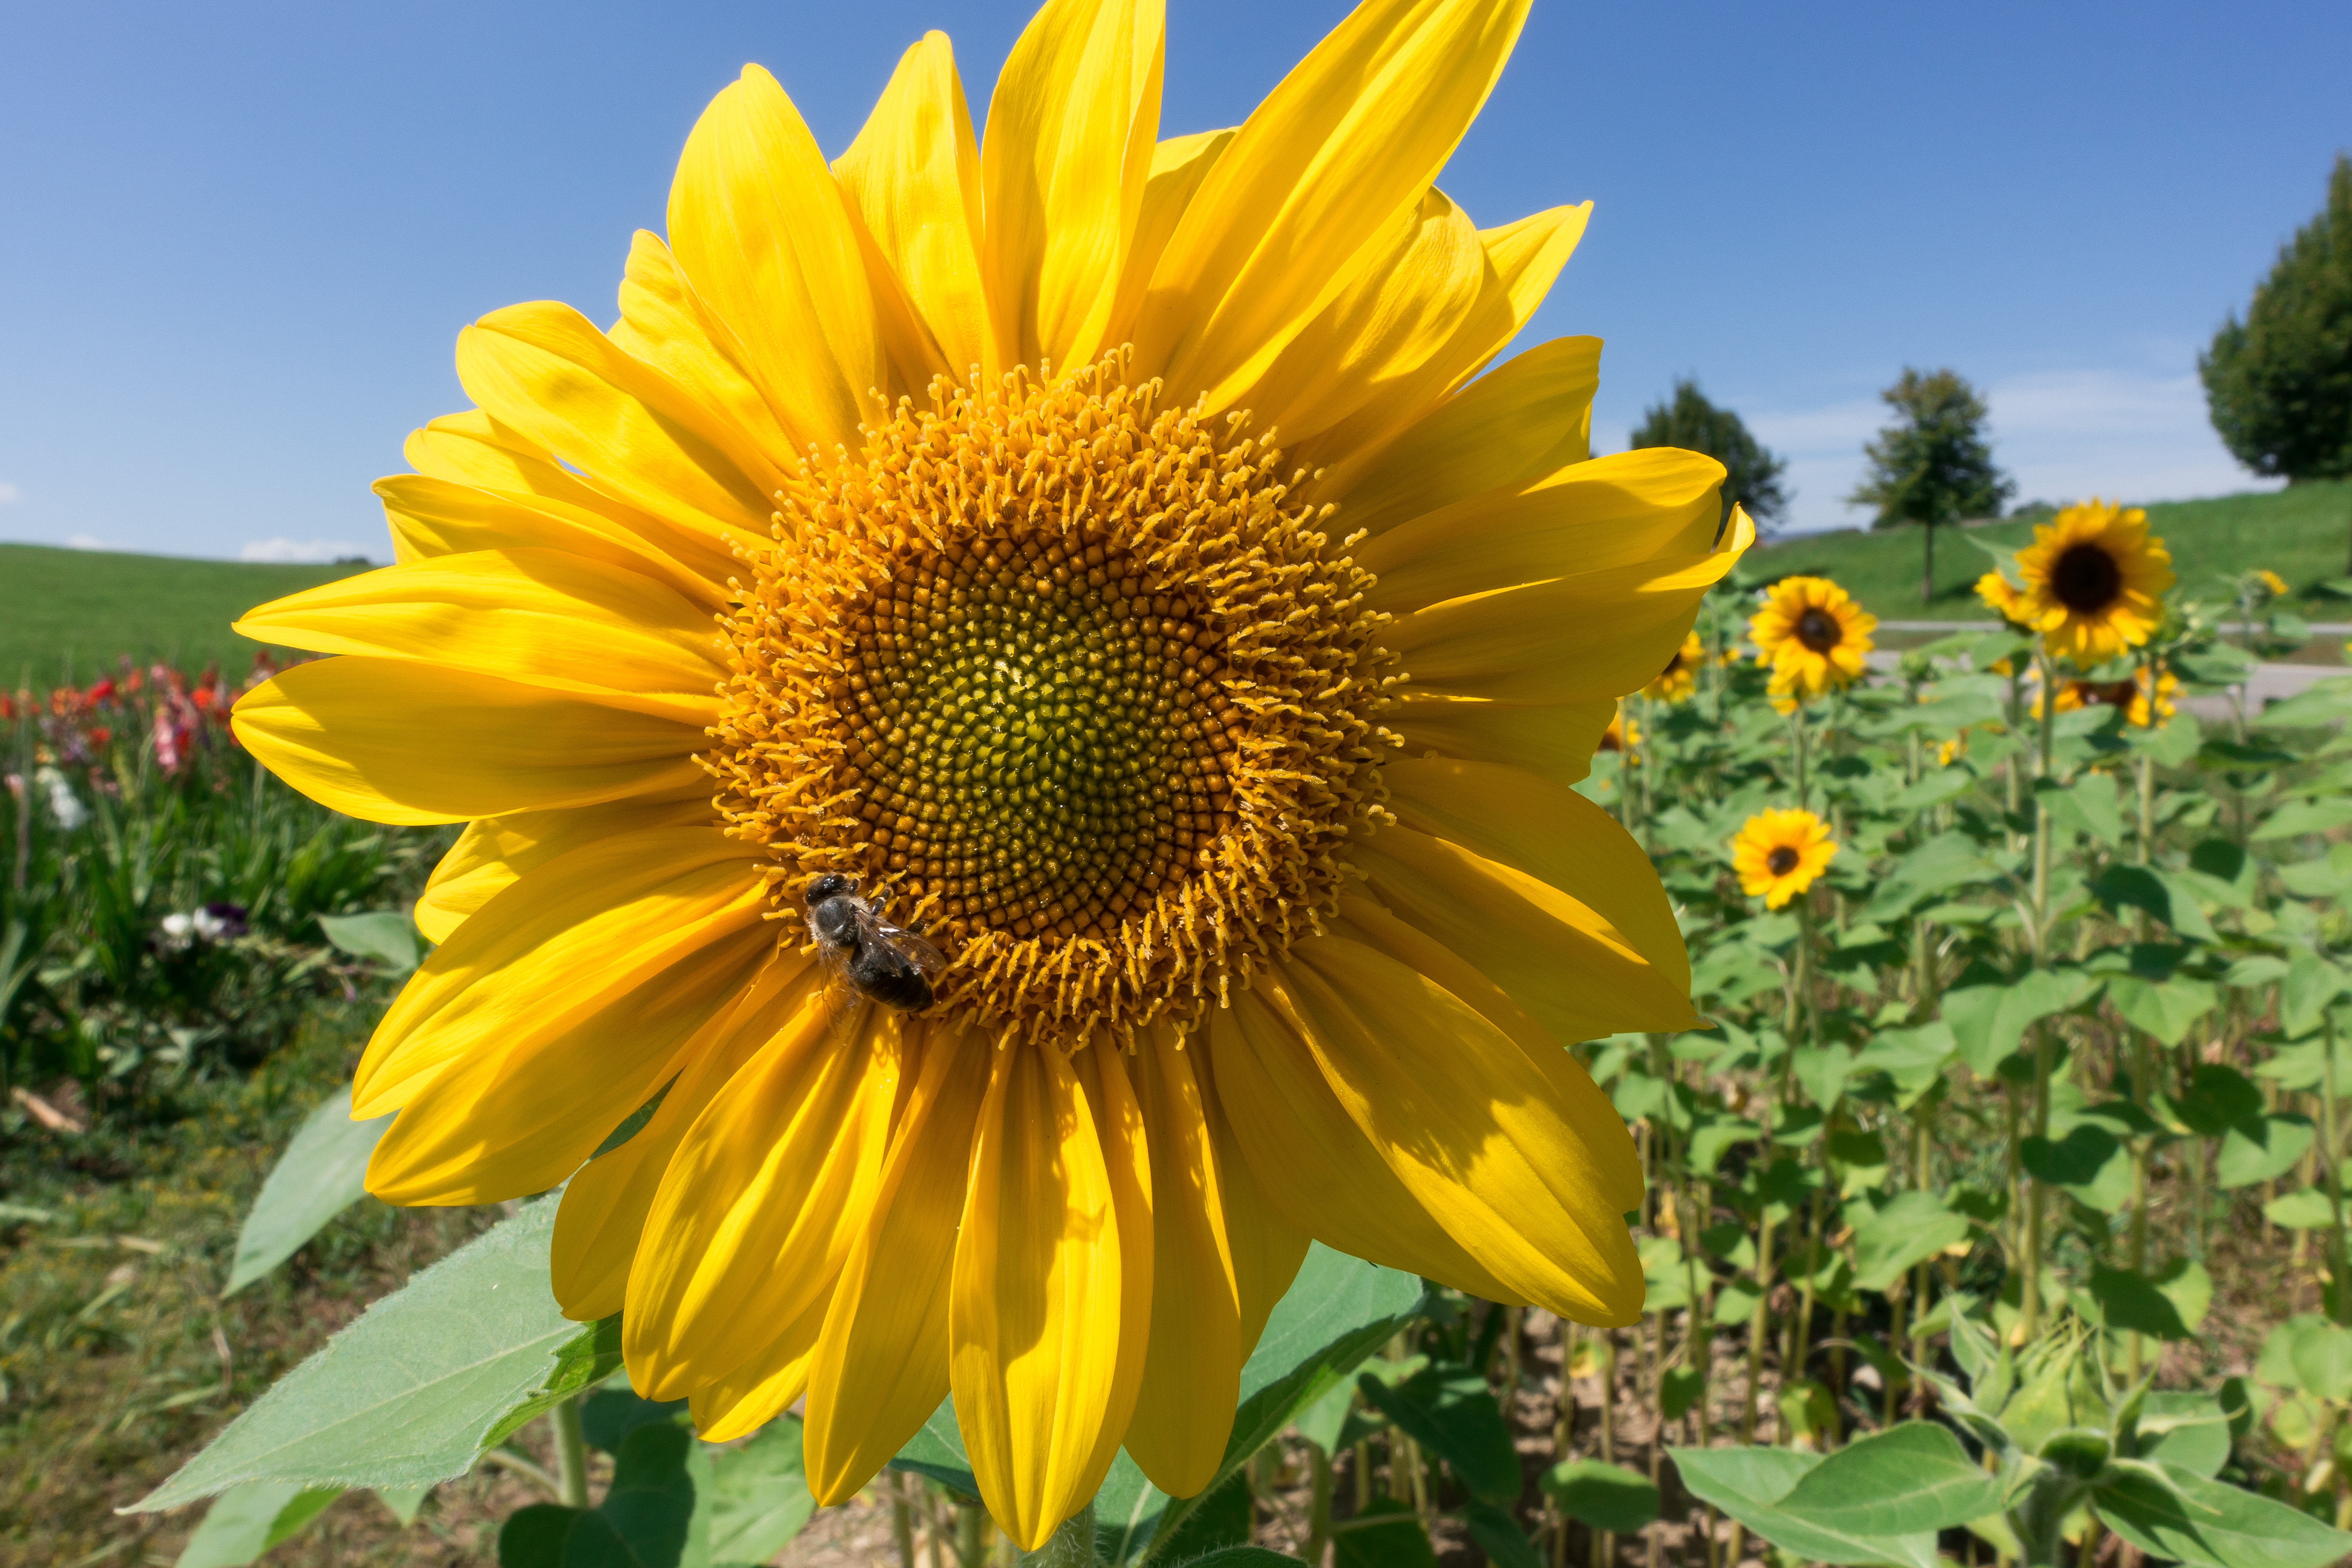
nature, blossom, plant, sky, field, flower, bloom, summer, green, produce, botany, blue, yellow, flora, sunflower, wildflower, sunny, bee, sun flower, sunflower field, flowering plant, daisy family, helianthus annuus, asterales, sunflower seed, annual plant, land plant